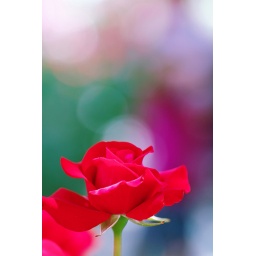
A young girl in the red skirt